Hydra-class ironclad

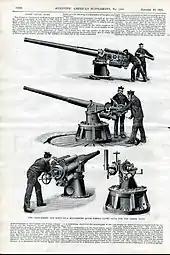
The 10 cm and 6.5 cm Canet guns installed on the "Hydra"-class vessels in their first modernization

"Hydra" was built by the "Ateliers et Chantiers de la Loire" dockyard in St. Nazaire, while "Spetsai" and "Psara" were built at the "Société Nouvelle des Forges et Chantiers de la Méditerranée" shipyard in Graville. "Hydra" was launched on 15 May 1889. "Spetsai" was launched on 26 October 1889 and "Psara" followed on 20 February 1890. All three ships were transferred to Piraeus and in service by 1892.